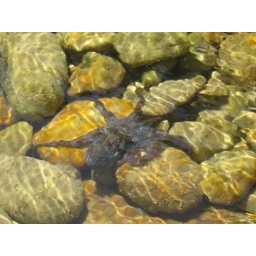
A baby octopus found in a rock pool on the Jongensfontein coast